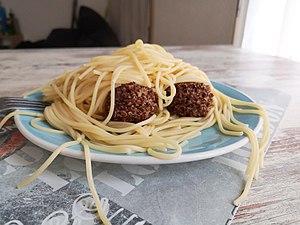
Mise en scène d'une authentique apparition de Flying Spaghetti Monster dans un plat de pâtes au quinoa.
Le pastafarisme est originellement une parodie de religion dont la divinité est le Monstre en spaghetti volant créée en 2005 par Bobby Henderson, alors étudiant de l'université d'État de l'Oregon. Depuis, le pastafarisme a été reconnu administrativement comme religion par certains pays, et rejeté en tant que telle par d'autres.